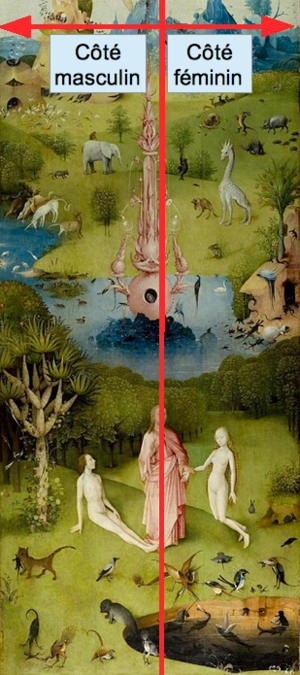
Partage symbolique du panneau en fonction du côté où se trouve chaque figure en fonction de Jésus
Le Jardin des délices est une peinture à l'huile sur bois du peintre néerlandais Jérôme Bosch, appartenant à la période des primitifs flamands. L'œuvre est structurée en triptyque, format souvent utilisé par les peintres du début du XVᵉ siècle jusqu'au début du XVIIᵉ siècle dans la partie septentrionale de l'Europe. Elle est le plus souvent datée de 1494 à 1505, bien que des chercheurs en avancent la création jusqu'aux années 1480.